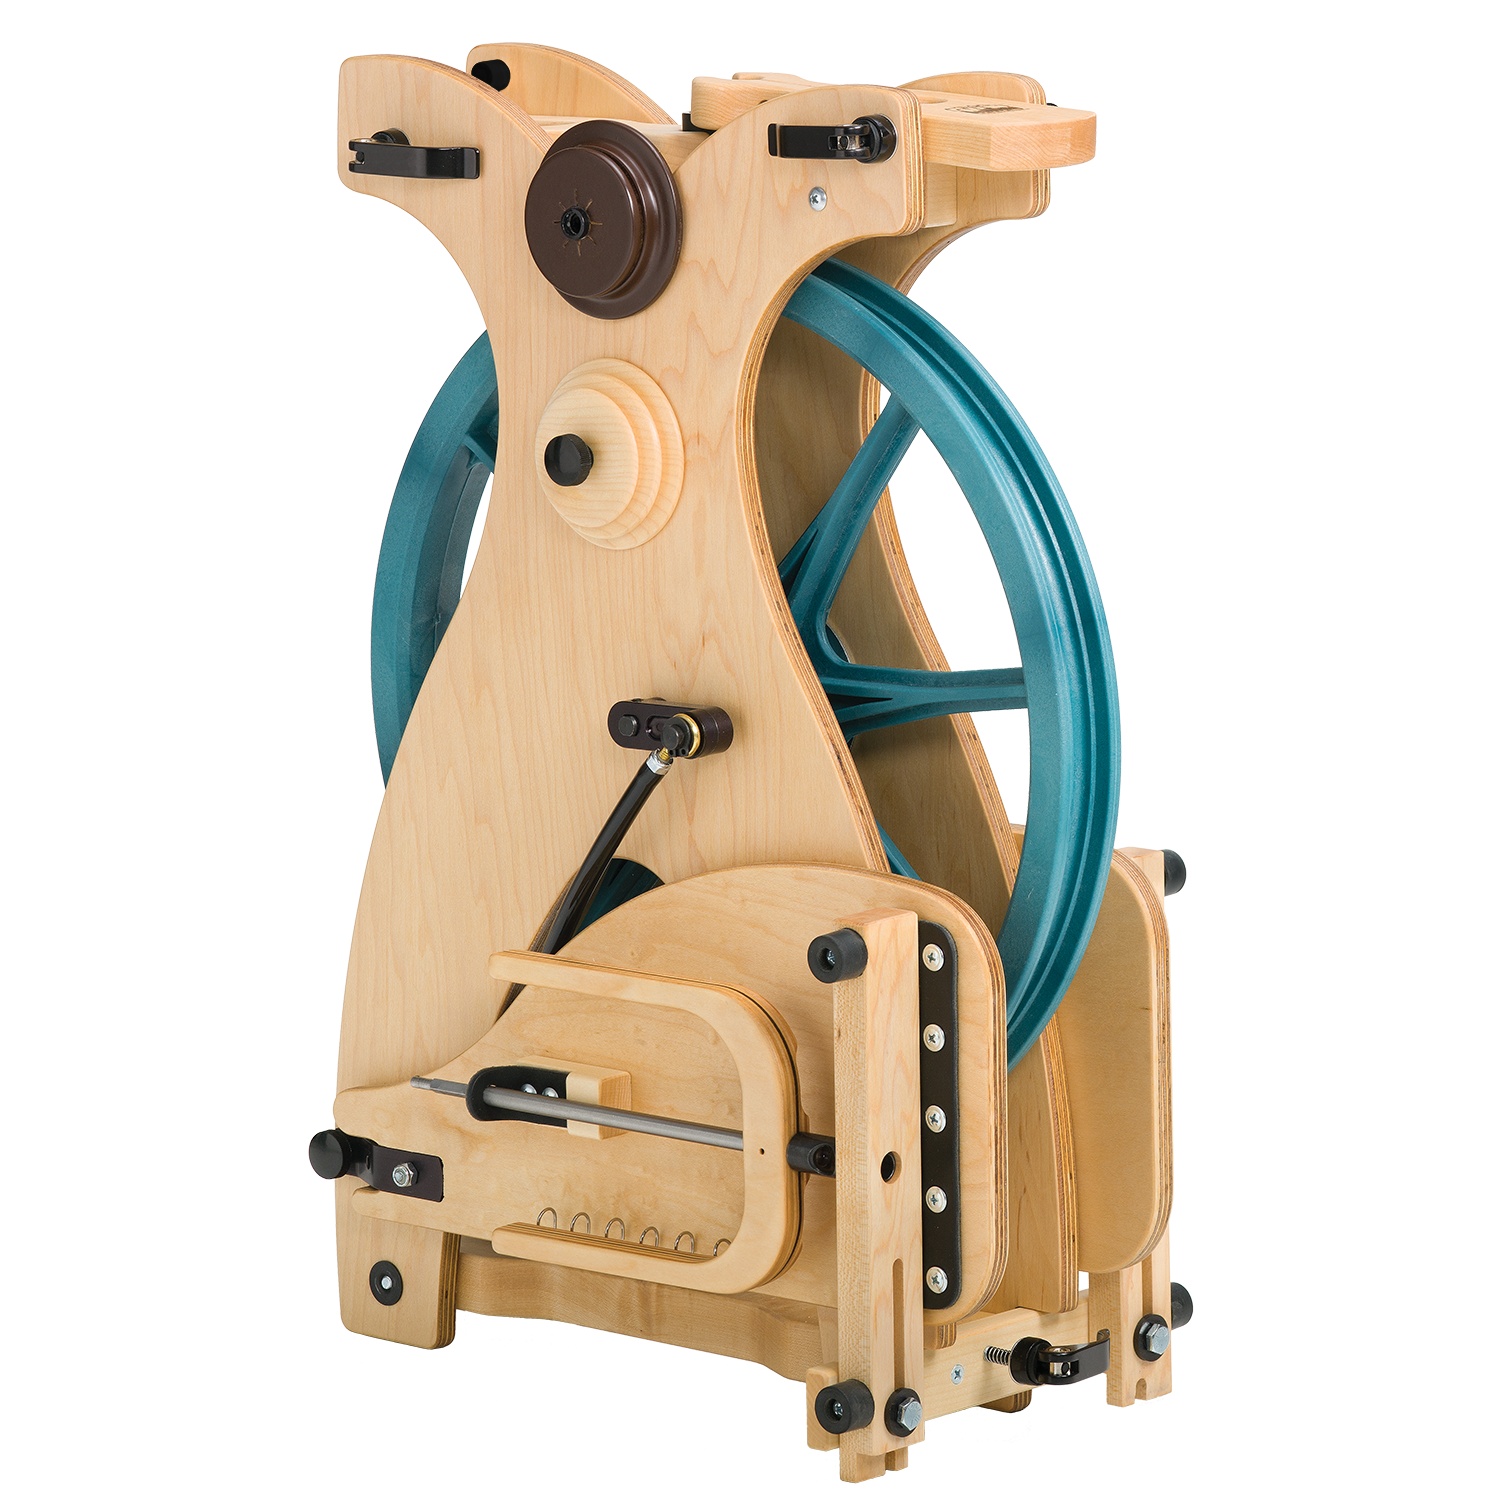
Schacht Sidekick Folding Spinning Wheel
The Sidekick is Schacht's travel spinning wheel. It's designed to fold easily yet be a solid spinner. Features: Folds to 21.5" h x 8.25" w x 15" d. Integrated storage of bobbins, flyer, and whorls for transport. Lightweight at 13 pounds. 13.7" drive wheel Ratios from 4:1 to 13:1. Long, comfortable treadles. Uses the same bobbins, whorls, and flyer as the Schacht Matchless, Flatiron, and Ladybug wheels. 25" orifice height for comfortable spinning. Employs Scotch tension with precise control knob. The drive wheel spins on ball bearings. The flyer turns on self-aligning bearings. Drive band tension adjuster allows for all whorls to be used with one drive band.
Brand: Schacht
Category: Arts & Entertainment > Hobbies & Creative Arts > Arts & Crafts > Art & Crafting Tools > Textile Craft Machines > Spinning Wheels